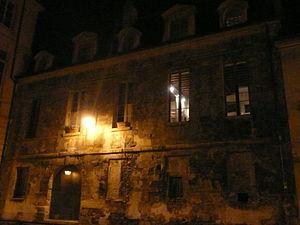
Façade du numéro 1 bis de la Rue de Béarn, dans Le Marais, à Paris (France)
La rue de Béarn se situe dans le quartier du Marais à Paris dans le 3ᵉ arrondissement.